Harlington Locomotive Society

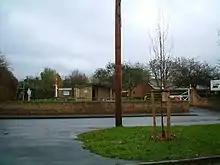
Harlington Locomotive Society

The Harlington Locomotive Society, also informally known as the Harlington Miniature Railway, is a trestle railway about half a mile in length through an old orchard in the village of Harlington, London Borough of Hillingdon, Greater London.